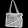
Label: Bag